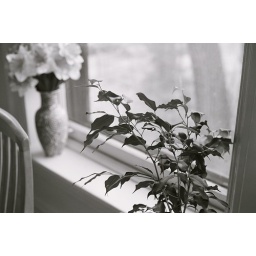
This is our plant and our window as taken by my new (25-year-old) Canon AE-1.